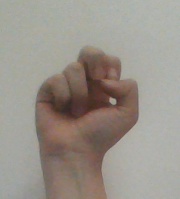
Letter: gaaf